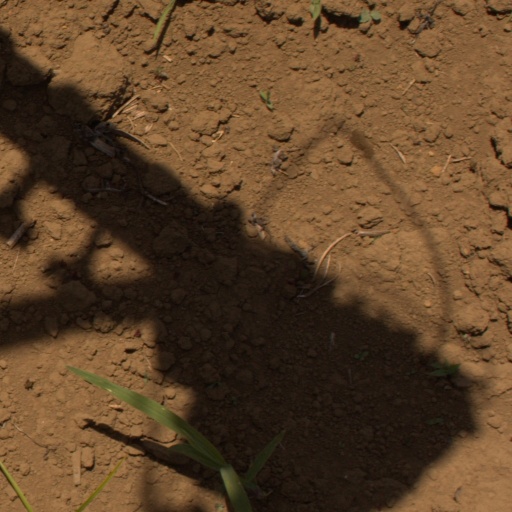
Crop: Jerusalem artichoke